Fort Pierre Congregational Church

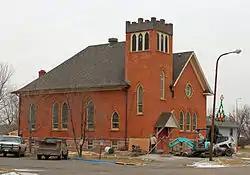

The Fort Pierre Congregational Church is a historic church in Fort Pierre, South Dakota. It was built in 1908–09 and was added to the National Register in 1977 as the United Church of Christ, Congregational.